Mulhouse tramway

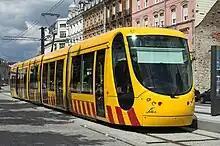
Mulhouse Alstom Citadis 302 tram

The Mulhouse tramway is a tram network in the French city of Mulhouse in Alsace, France. It commenced service in 2006, and now comprises three purely tram lines, plus one hybrid tram-train line.